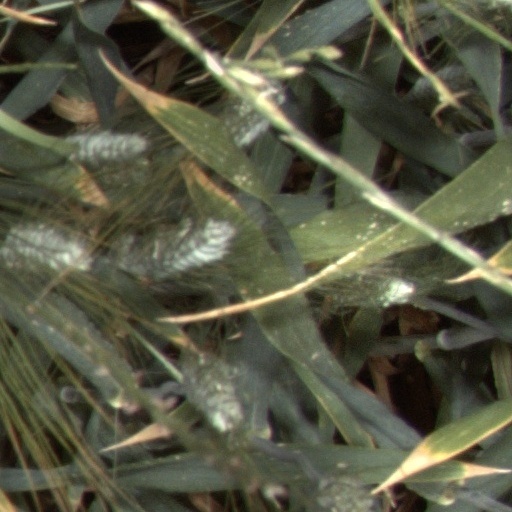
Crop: wheat